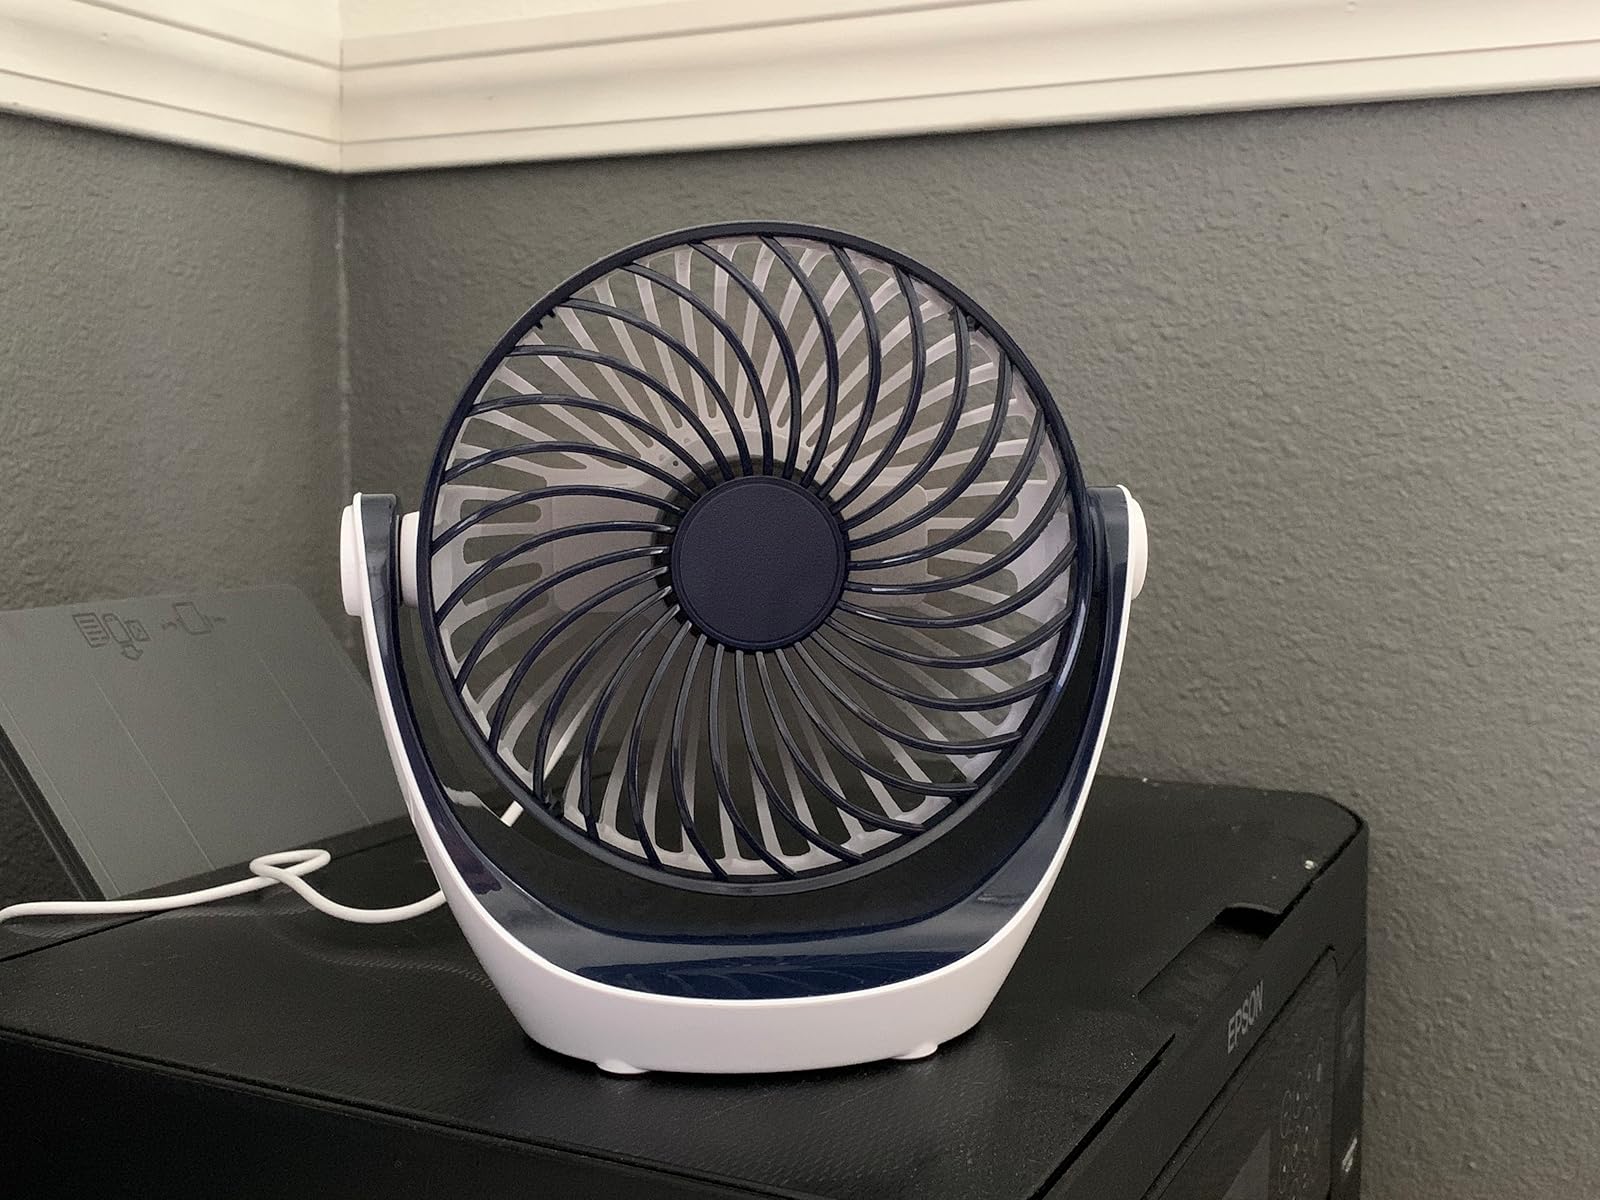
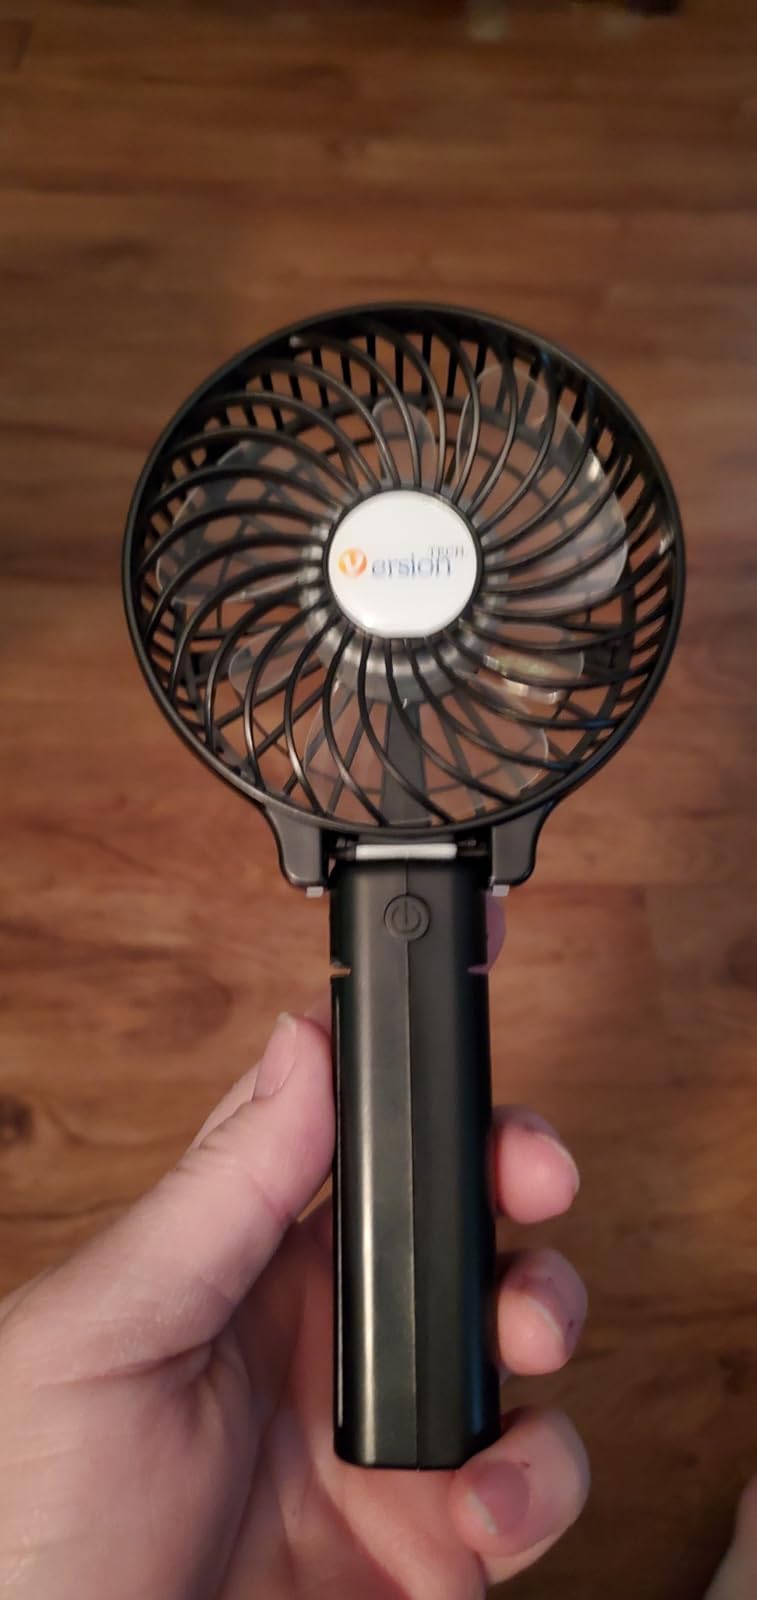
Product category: fan
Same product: no